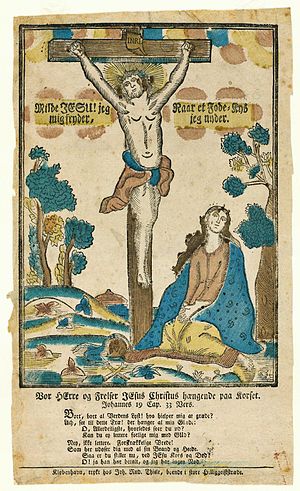
Johan Rudolph Thiele
Vor HErre og Frelser JEsus Christus hængende paa Korset. Kistebillede af bogtrykker Johan Rudolph Thiele. Det enkelt udførte træsnit er påført farver for hånd. Fra Det Kongelige Biblioteks samling.[1]
Vor HErre og Frelser JEsus Christus hængende paa Korset. Bogtrykker Johan Rudolph Thiele
Johan Rudolph Thiele var en tysk-dansk bogtrykker og forlægger.